Boston Tea Party

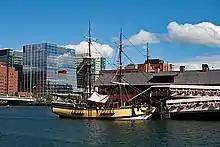
A replica of the "Beaver" in Boston

The Boston Tea Party Museum is located on the Congress Street Bridge in Boston. It features reenactments, a documentary, and a number of interactive exhibits. The museum features two replica ships of the period, "Eleanor" and "Beaver". Additionally, the museum possesses one of two known tea chests from the original event, part of its permanent collection.